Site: brandenburg
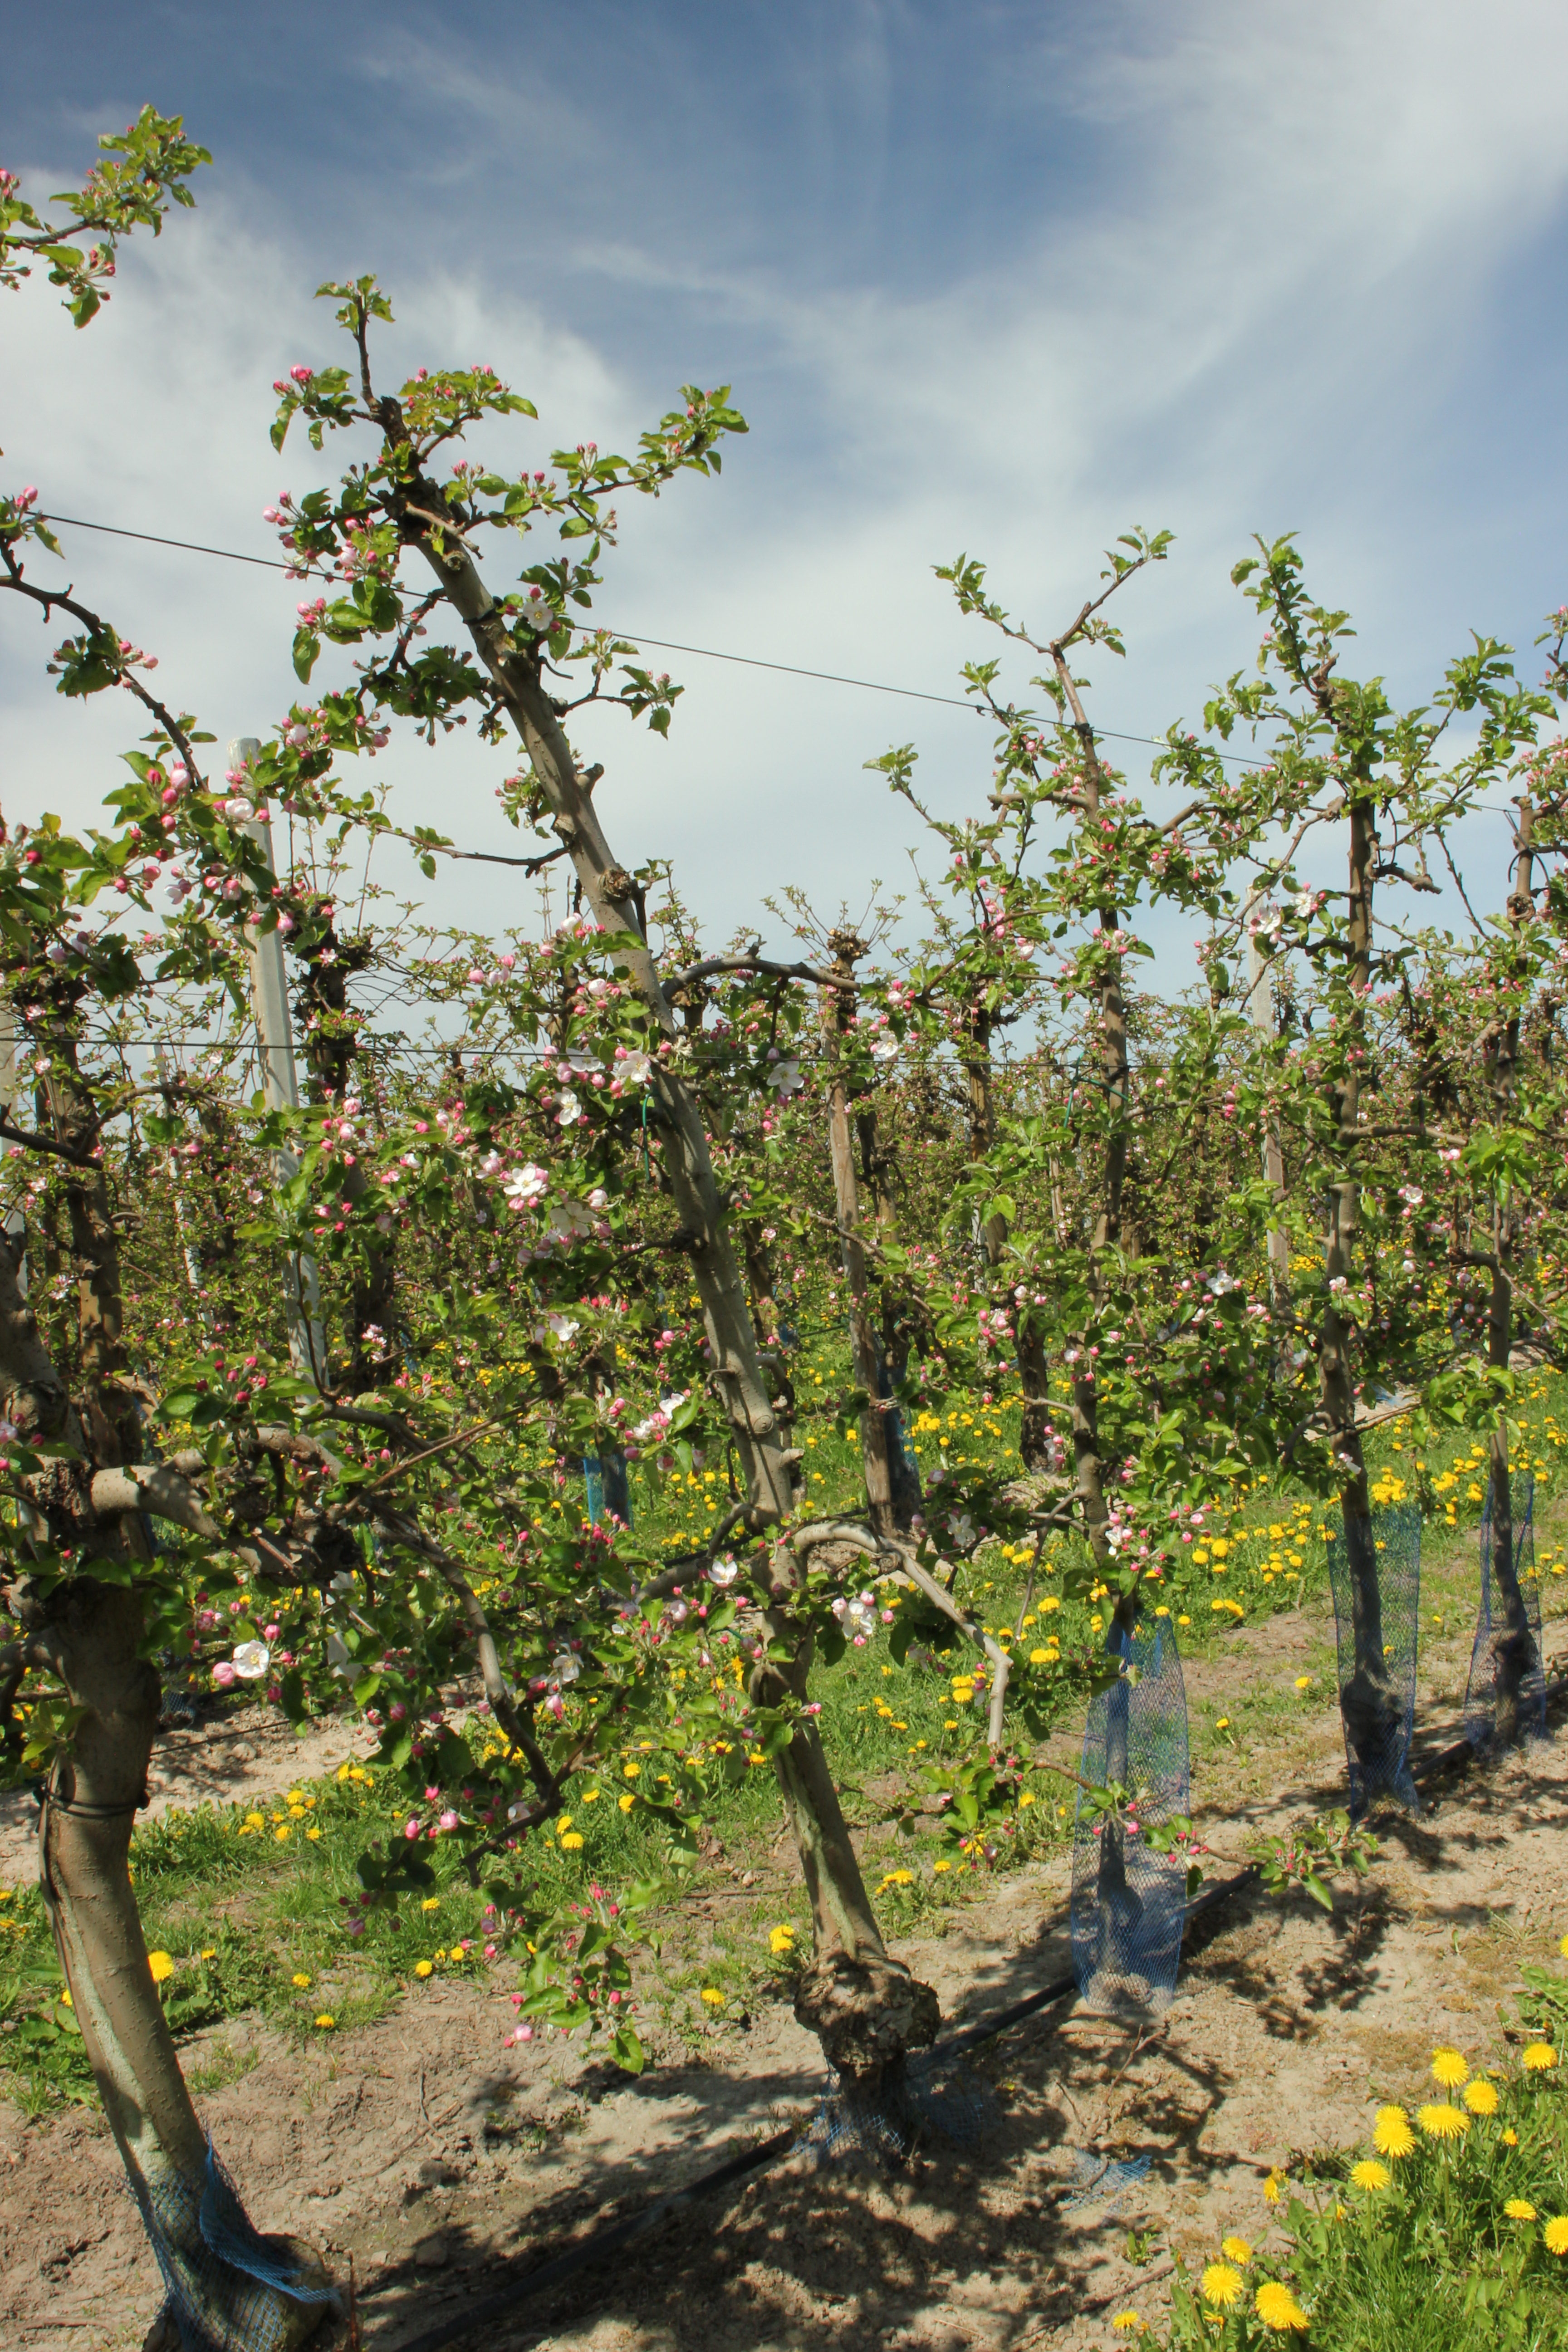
Growth stage (BBCH 57): Inflorescence emergence